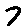
Label: 7